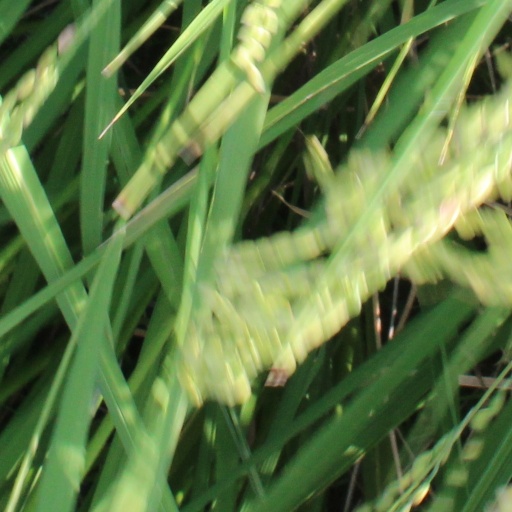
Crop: rice